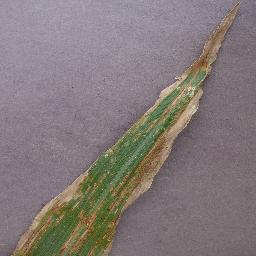
Label: Corn___Northern_Leaf_Blight